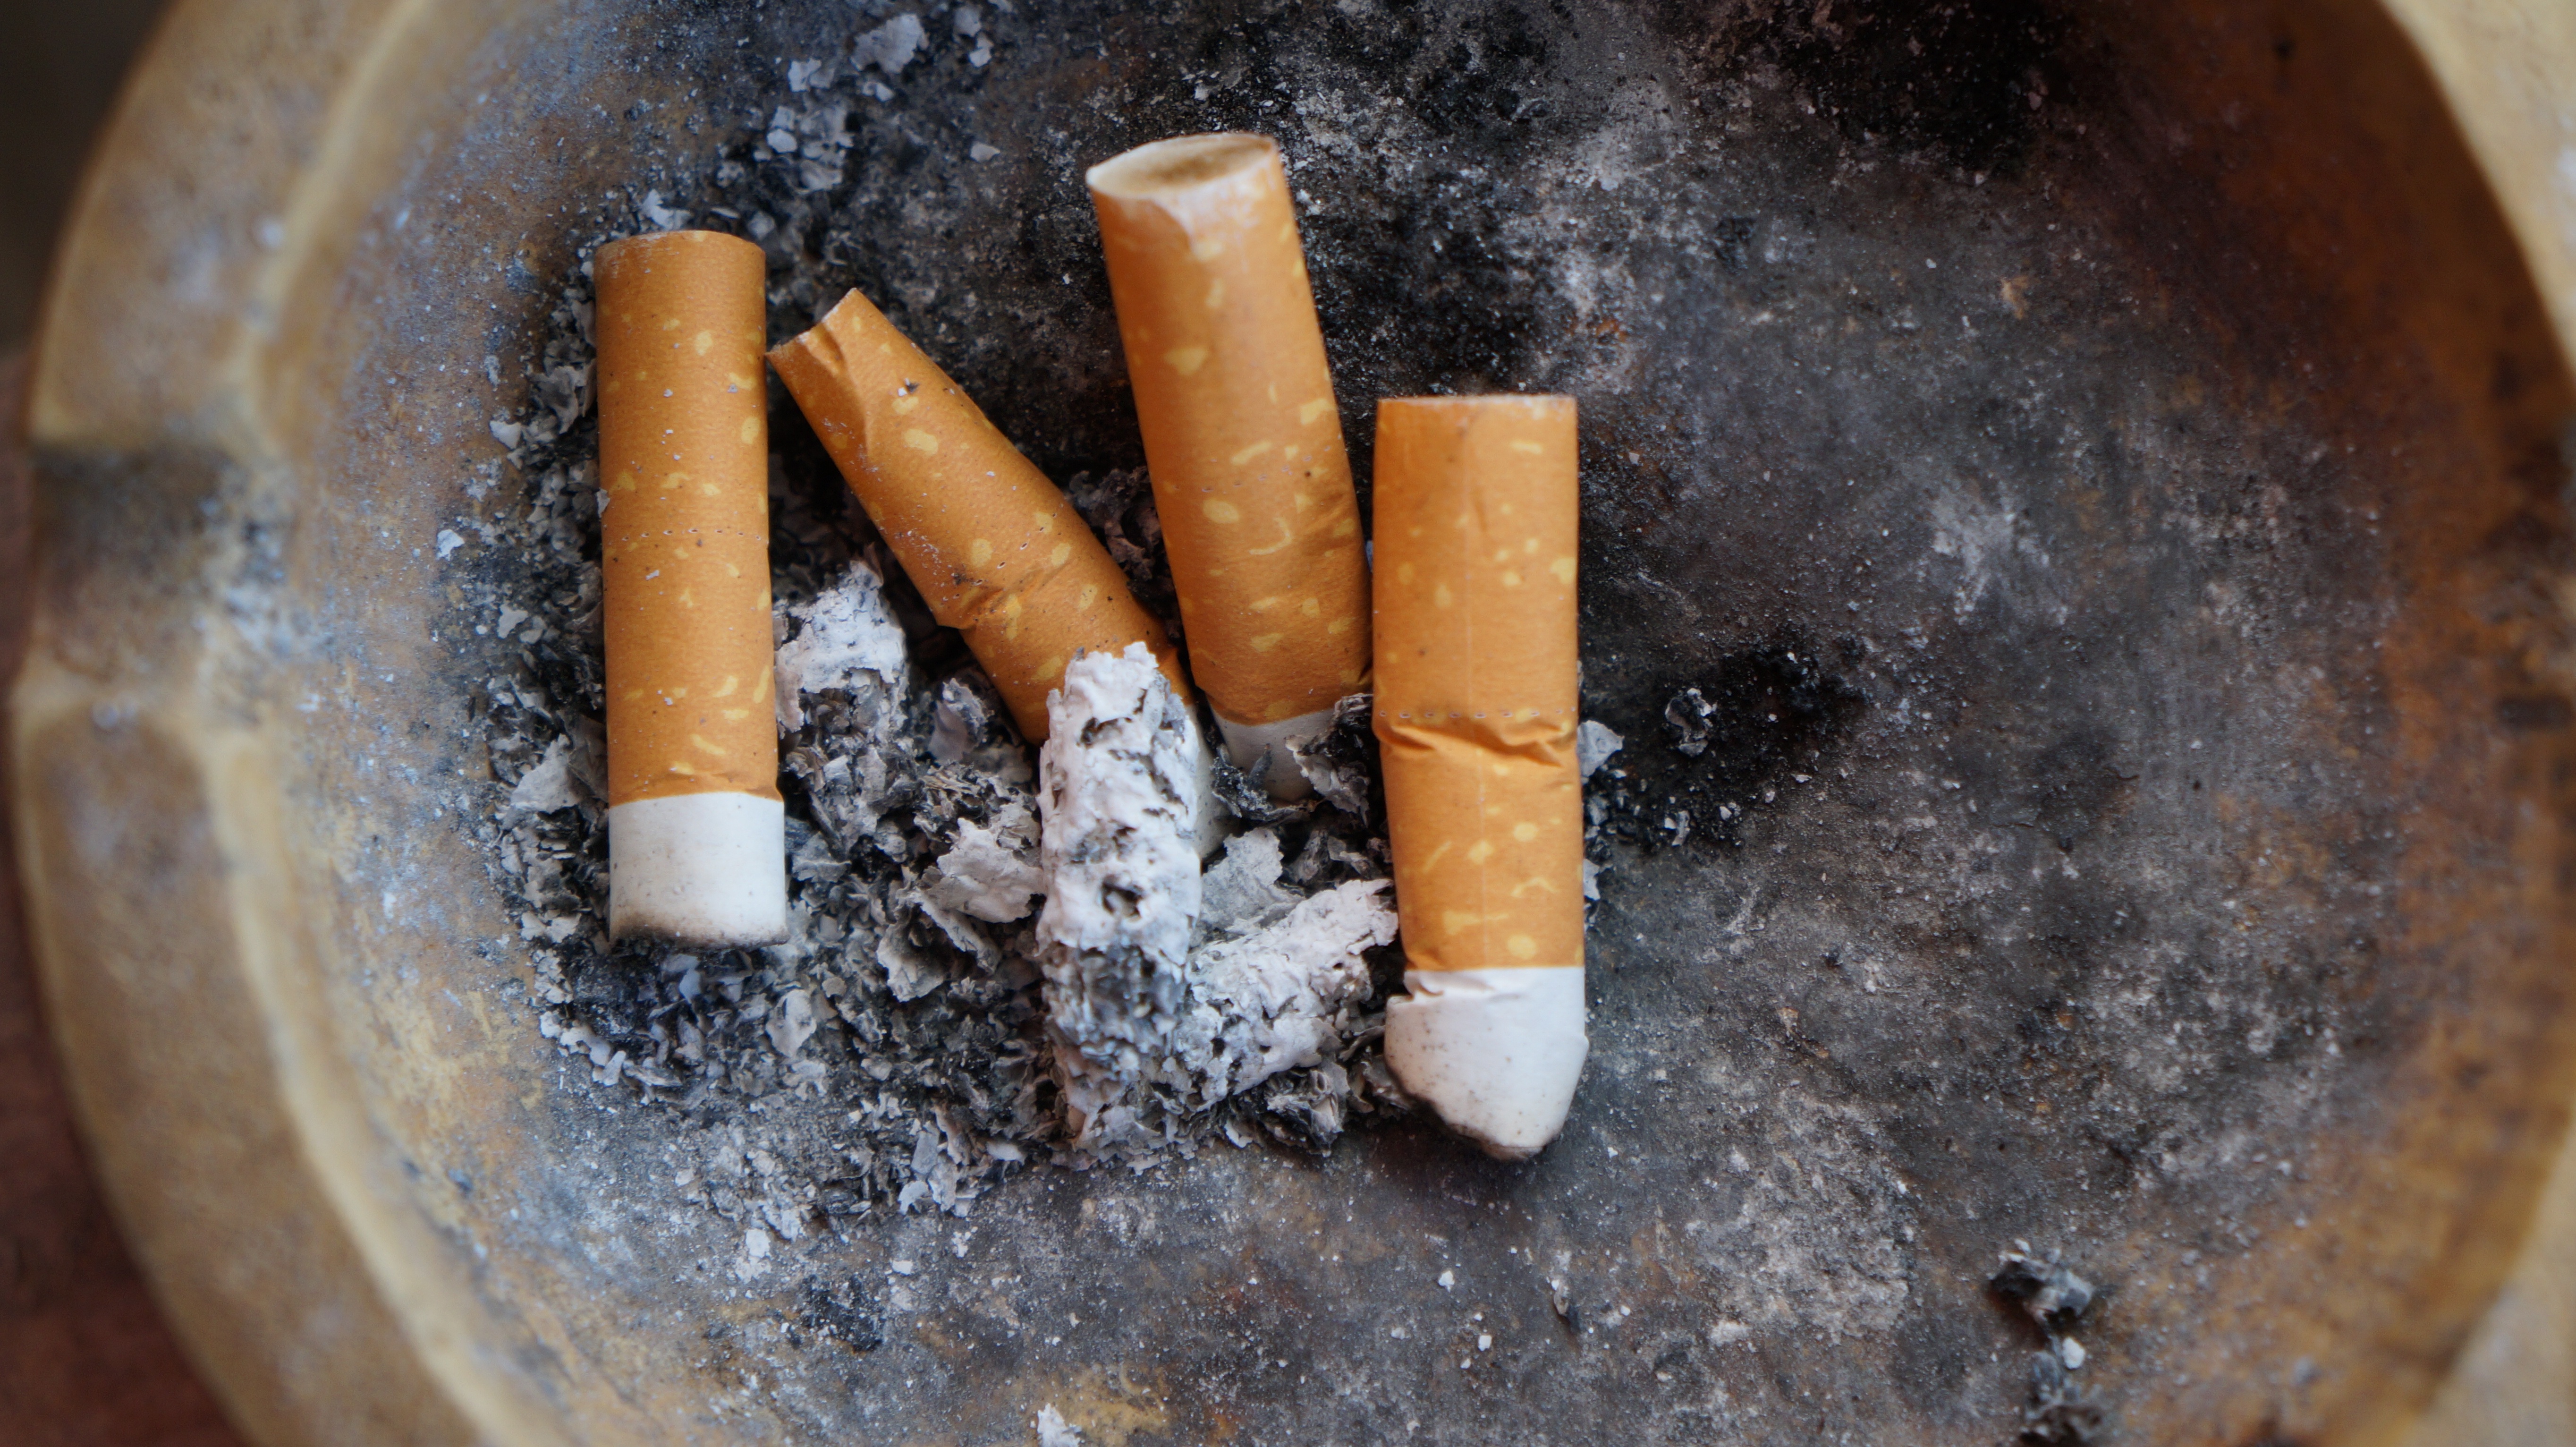
wood, dish, food, cooking, produce, ash, baking, cigarettes, waste, garbage, flavor, man made object